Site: saxony
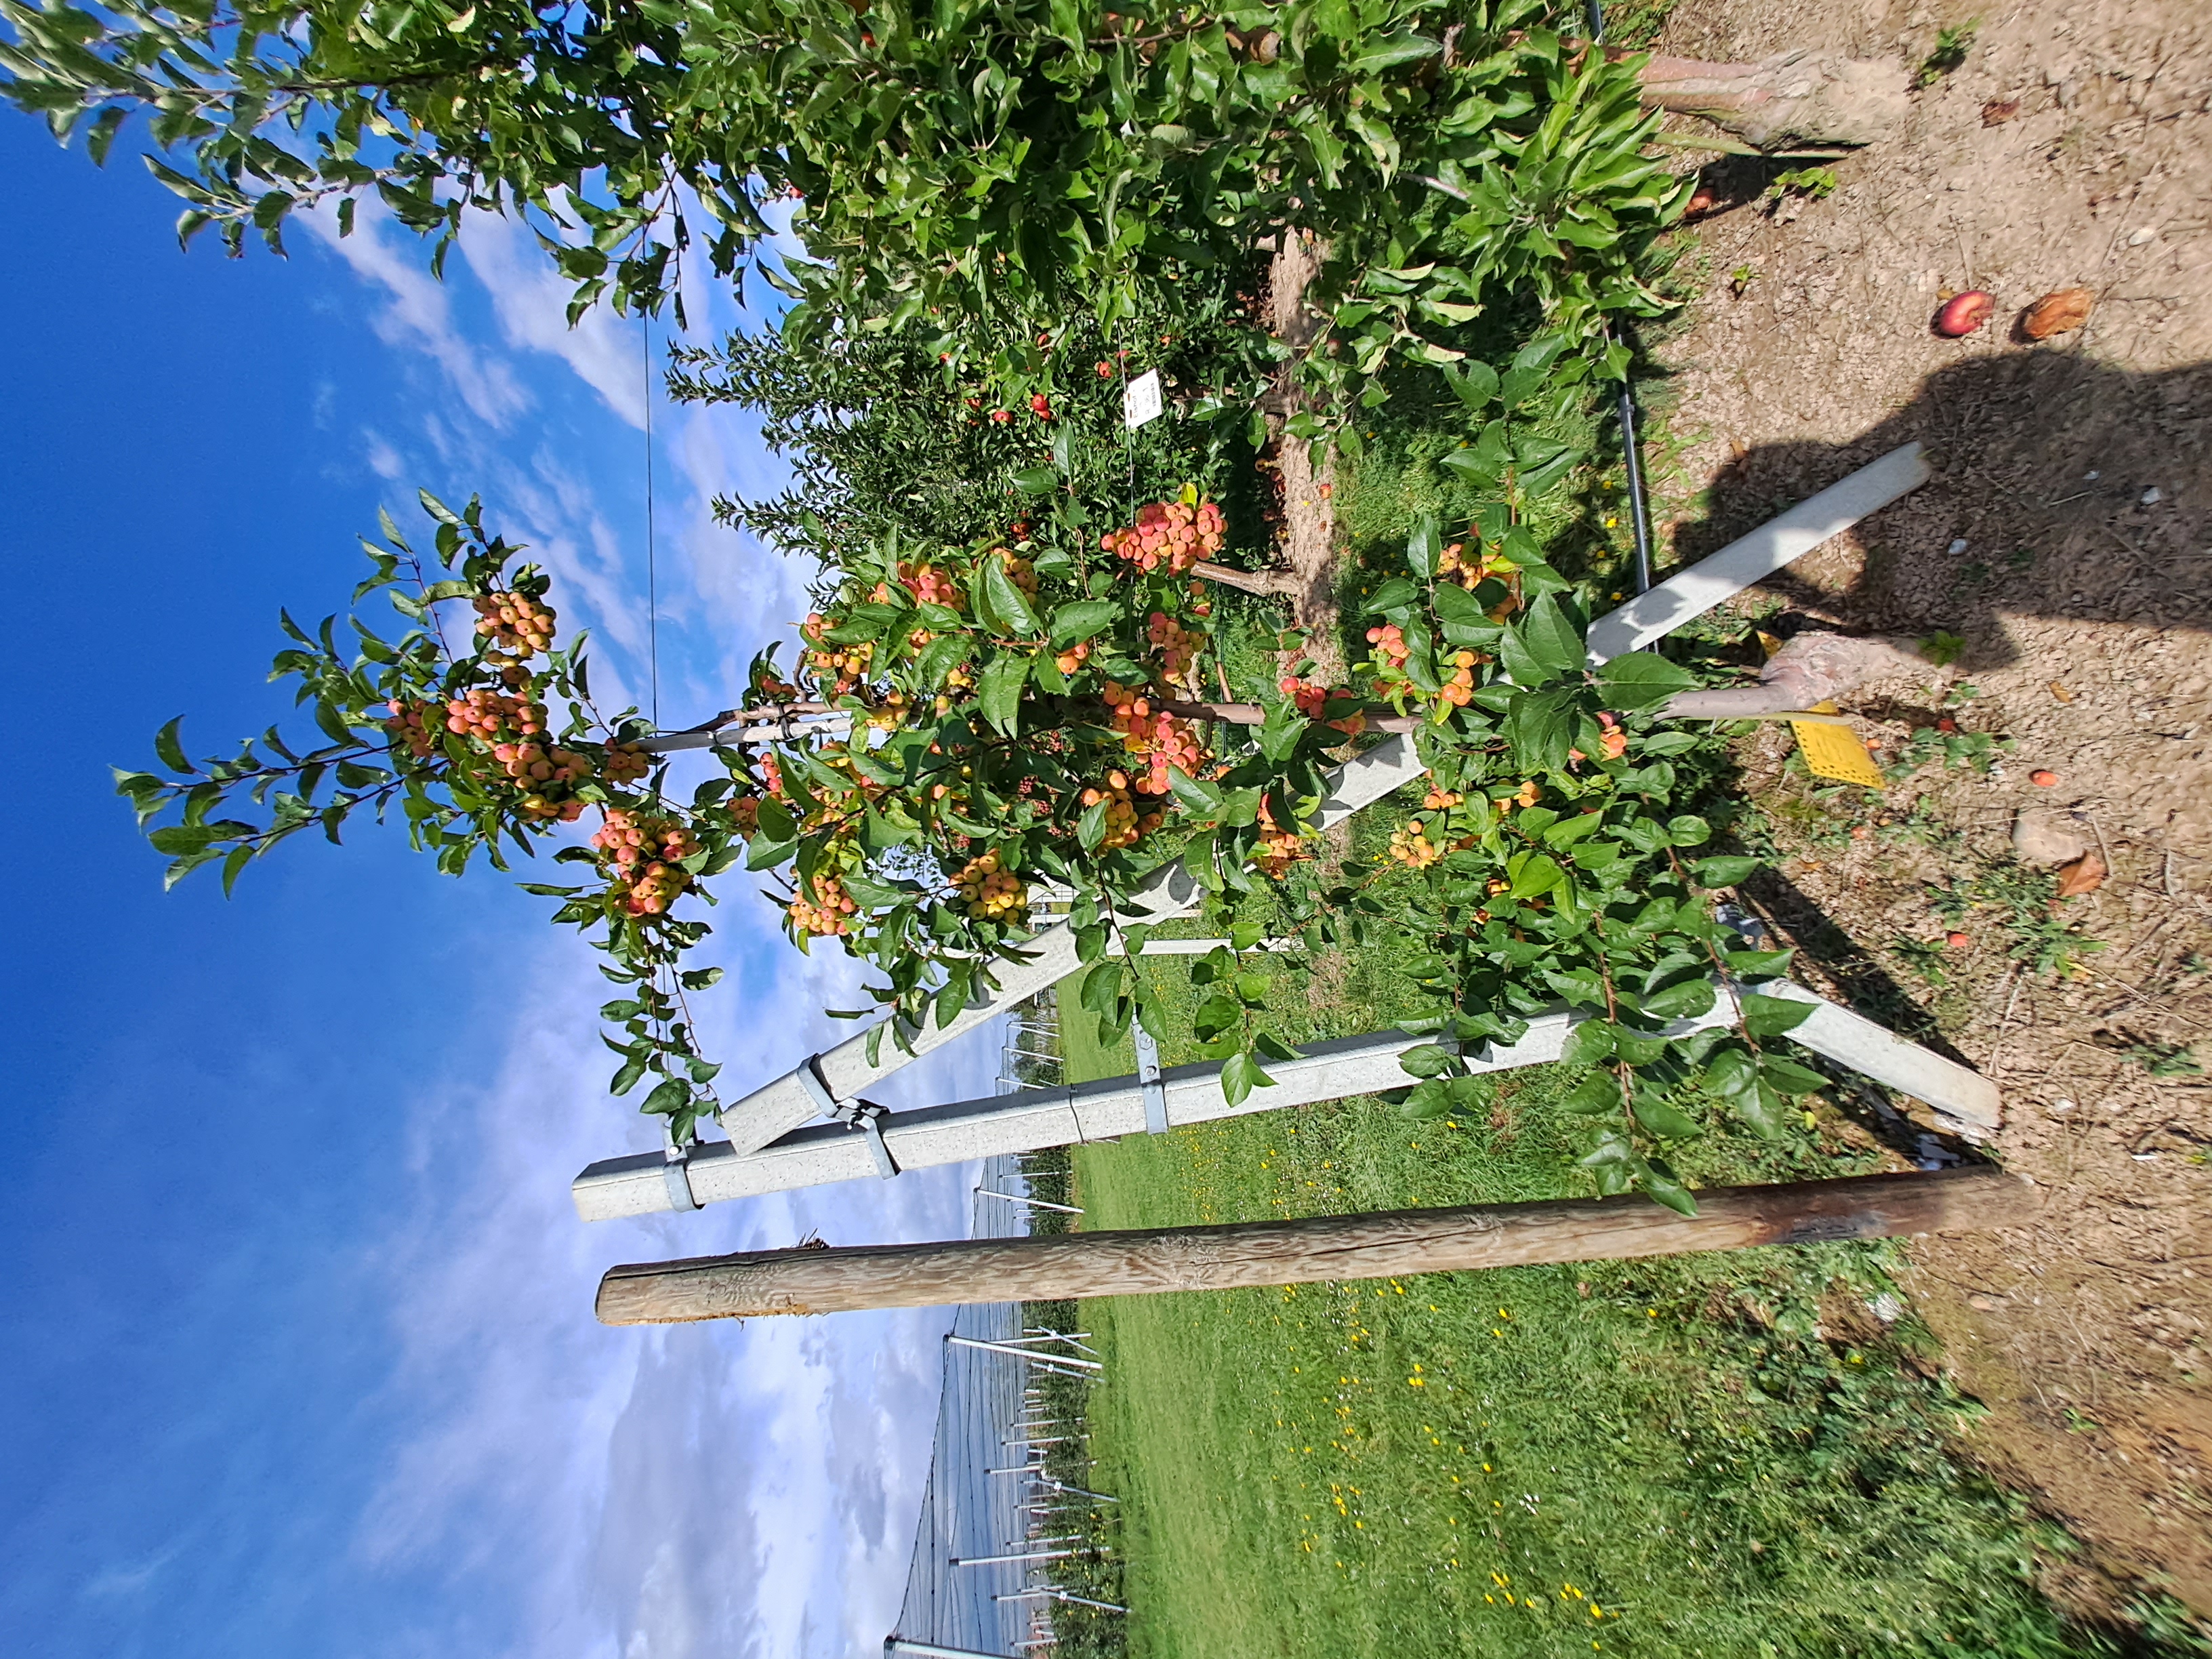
Growth stage (BBCH 87): Maturity of fruit and seed